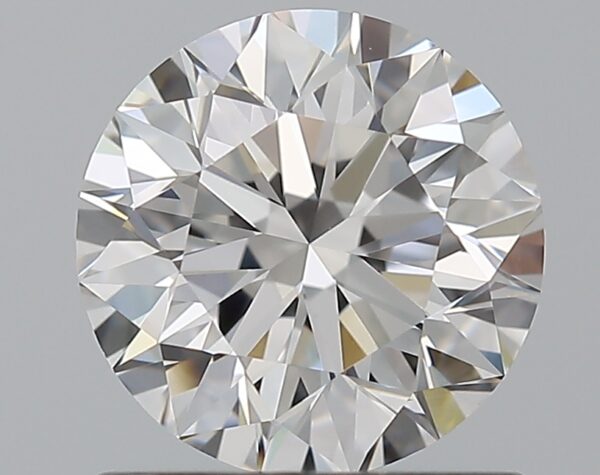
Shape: round
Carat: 1
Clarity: VVS1
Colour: E
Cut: EX
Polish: EX
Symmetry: EX
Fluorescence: N
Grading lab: GIA
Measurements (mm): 6.32 x 6.36 x 4.02